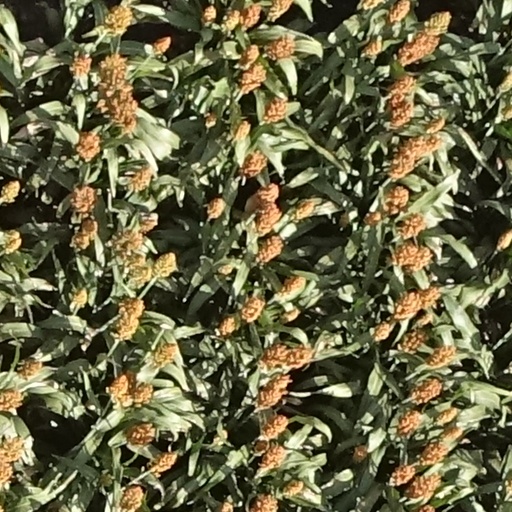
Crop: sorghum